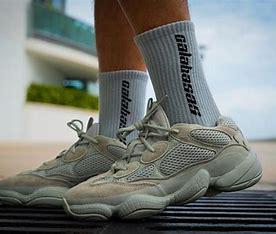
Brand: Adidas
Model: Yeezy 500